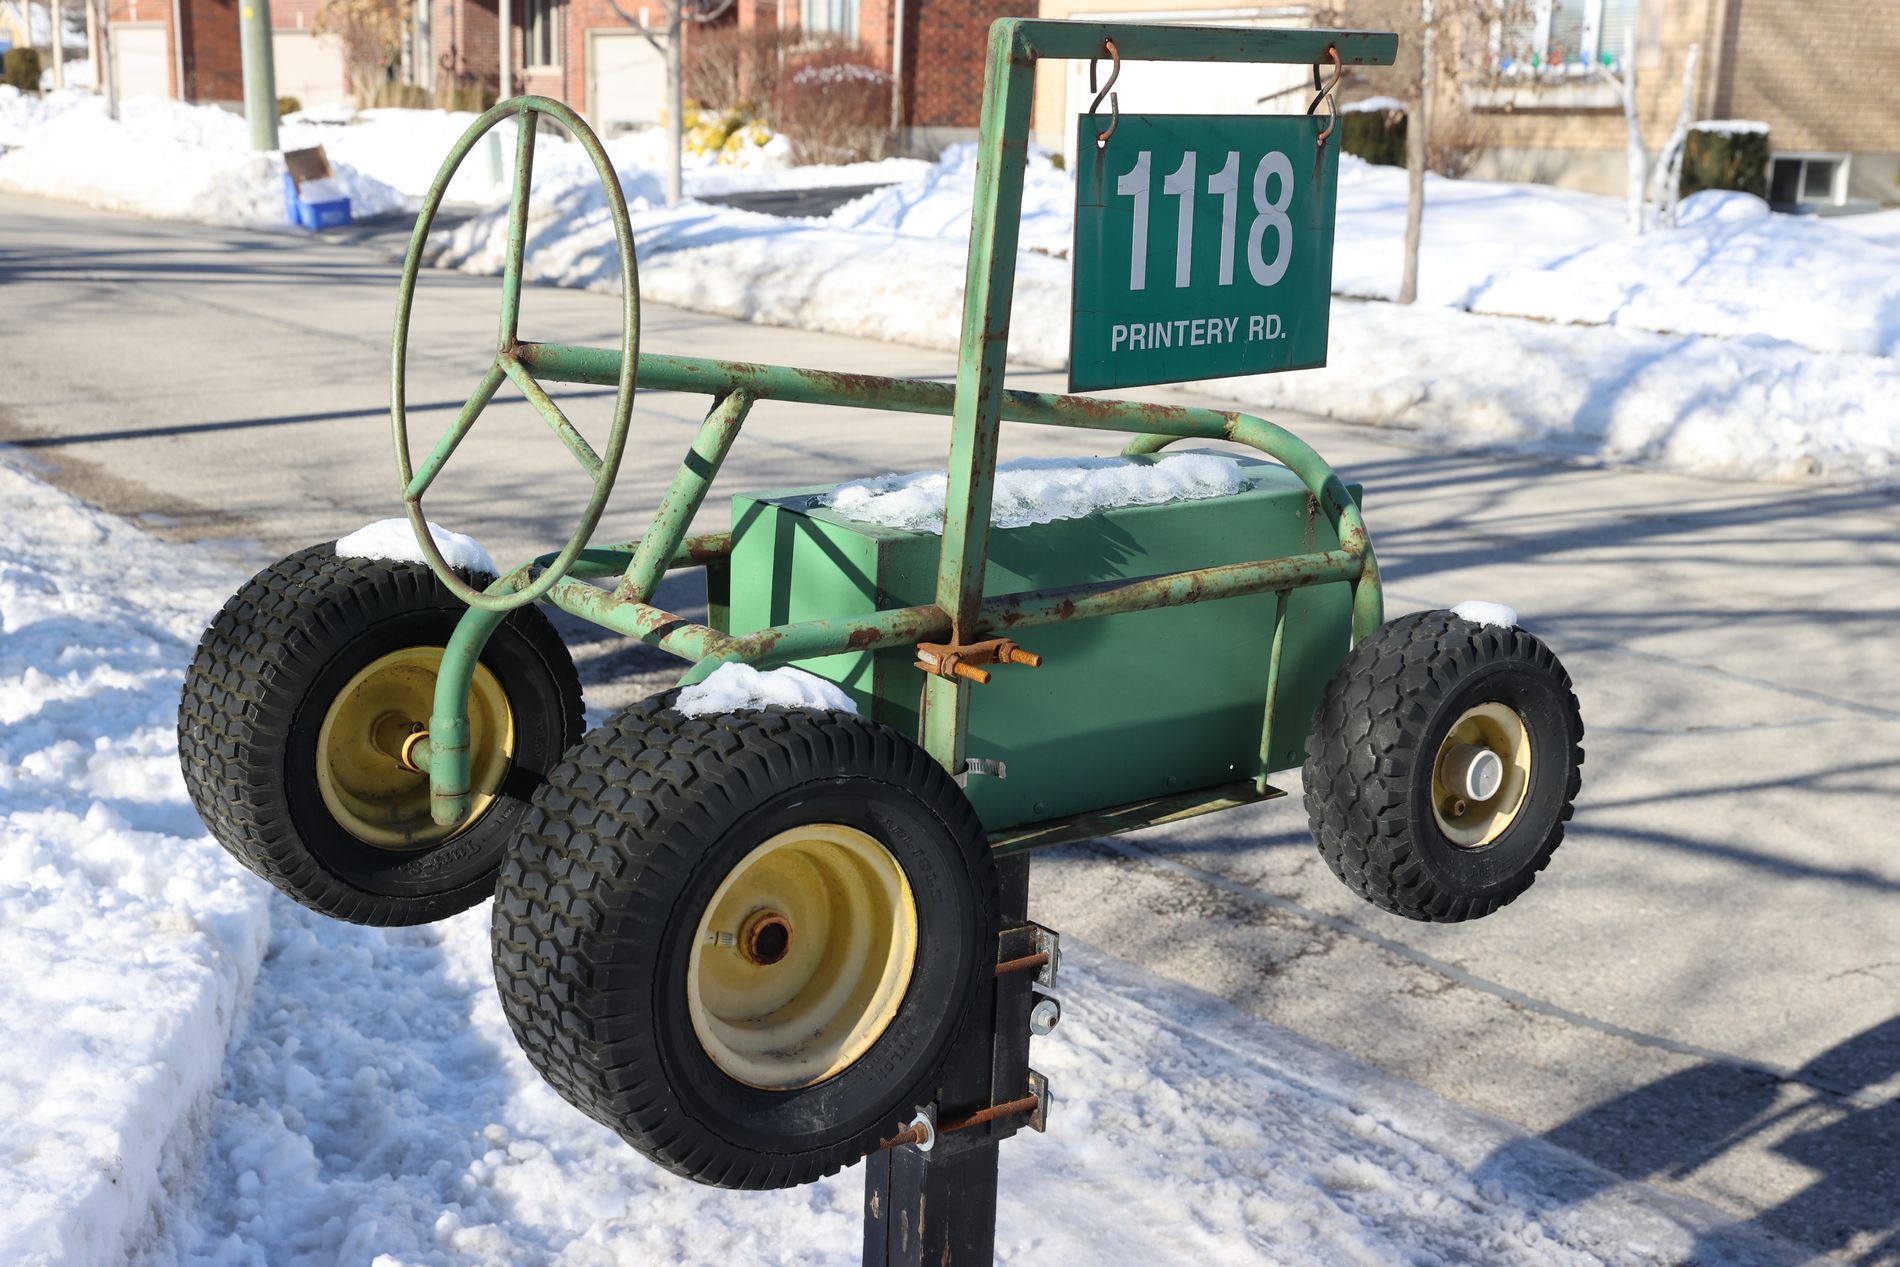
Car-shaped Mailbox
This image features a car-shaped mailbox, with its sign displaying the address: "1118 PRINTERY RD." The road is covered with snow on both sides, with blurred buildings on the background right side.
This is a medium shot of a green car-shaped mailbox, with its sign displaying the address "1118 PRINTERY RD." The mailbox has four large black and yellow tires attached to a green metal frame. The road is covered with snow on both sides, with blurred brownish buildings on the background right side. Overall, the image evokes a sense of calm and creativity.
Labels: Machine, Wheel, Tire, Carriage, Transportation, Vehicle, Wagon, Outdoors, Beach Wagon, Spoke, Device, Grass, Lawn, Lawn Mower, Plant, Tool, Nature, Box, Package, Tractor, Snow, Buggy, Car-Shaped Mailbox, Snowy Ground, Road, Buildings
Camera: Canon Canon EOS-1D X Mark III
Lens: 24.0 - 70.0 mm, Canon EF 24-70mm f/2.8L II USM
Aperture: F10
Exposure: 1/800 sec
ISO: 800
Focal length: 47.0 mm